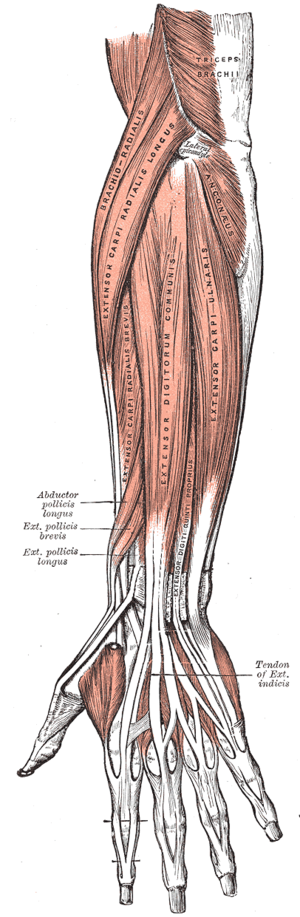
Le muscle extenseur ulnaire du carpe est un muscle de la loge postérieure de l'avant-bras.
Le muscle extenseur des doigts est un muscle de l'avant bras situé dans la loge postérieure.
Le muscle brachio-radial est un muscle de la région radiale de l'avant-bras. C'est l'un des trois muscles fléchisseurs du coude avec le biceps brachial et le brachial qui appartiennent à la loge antérieure du bras.